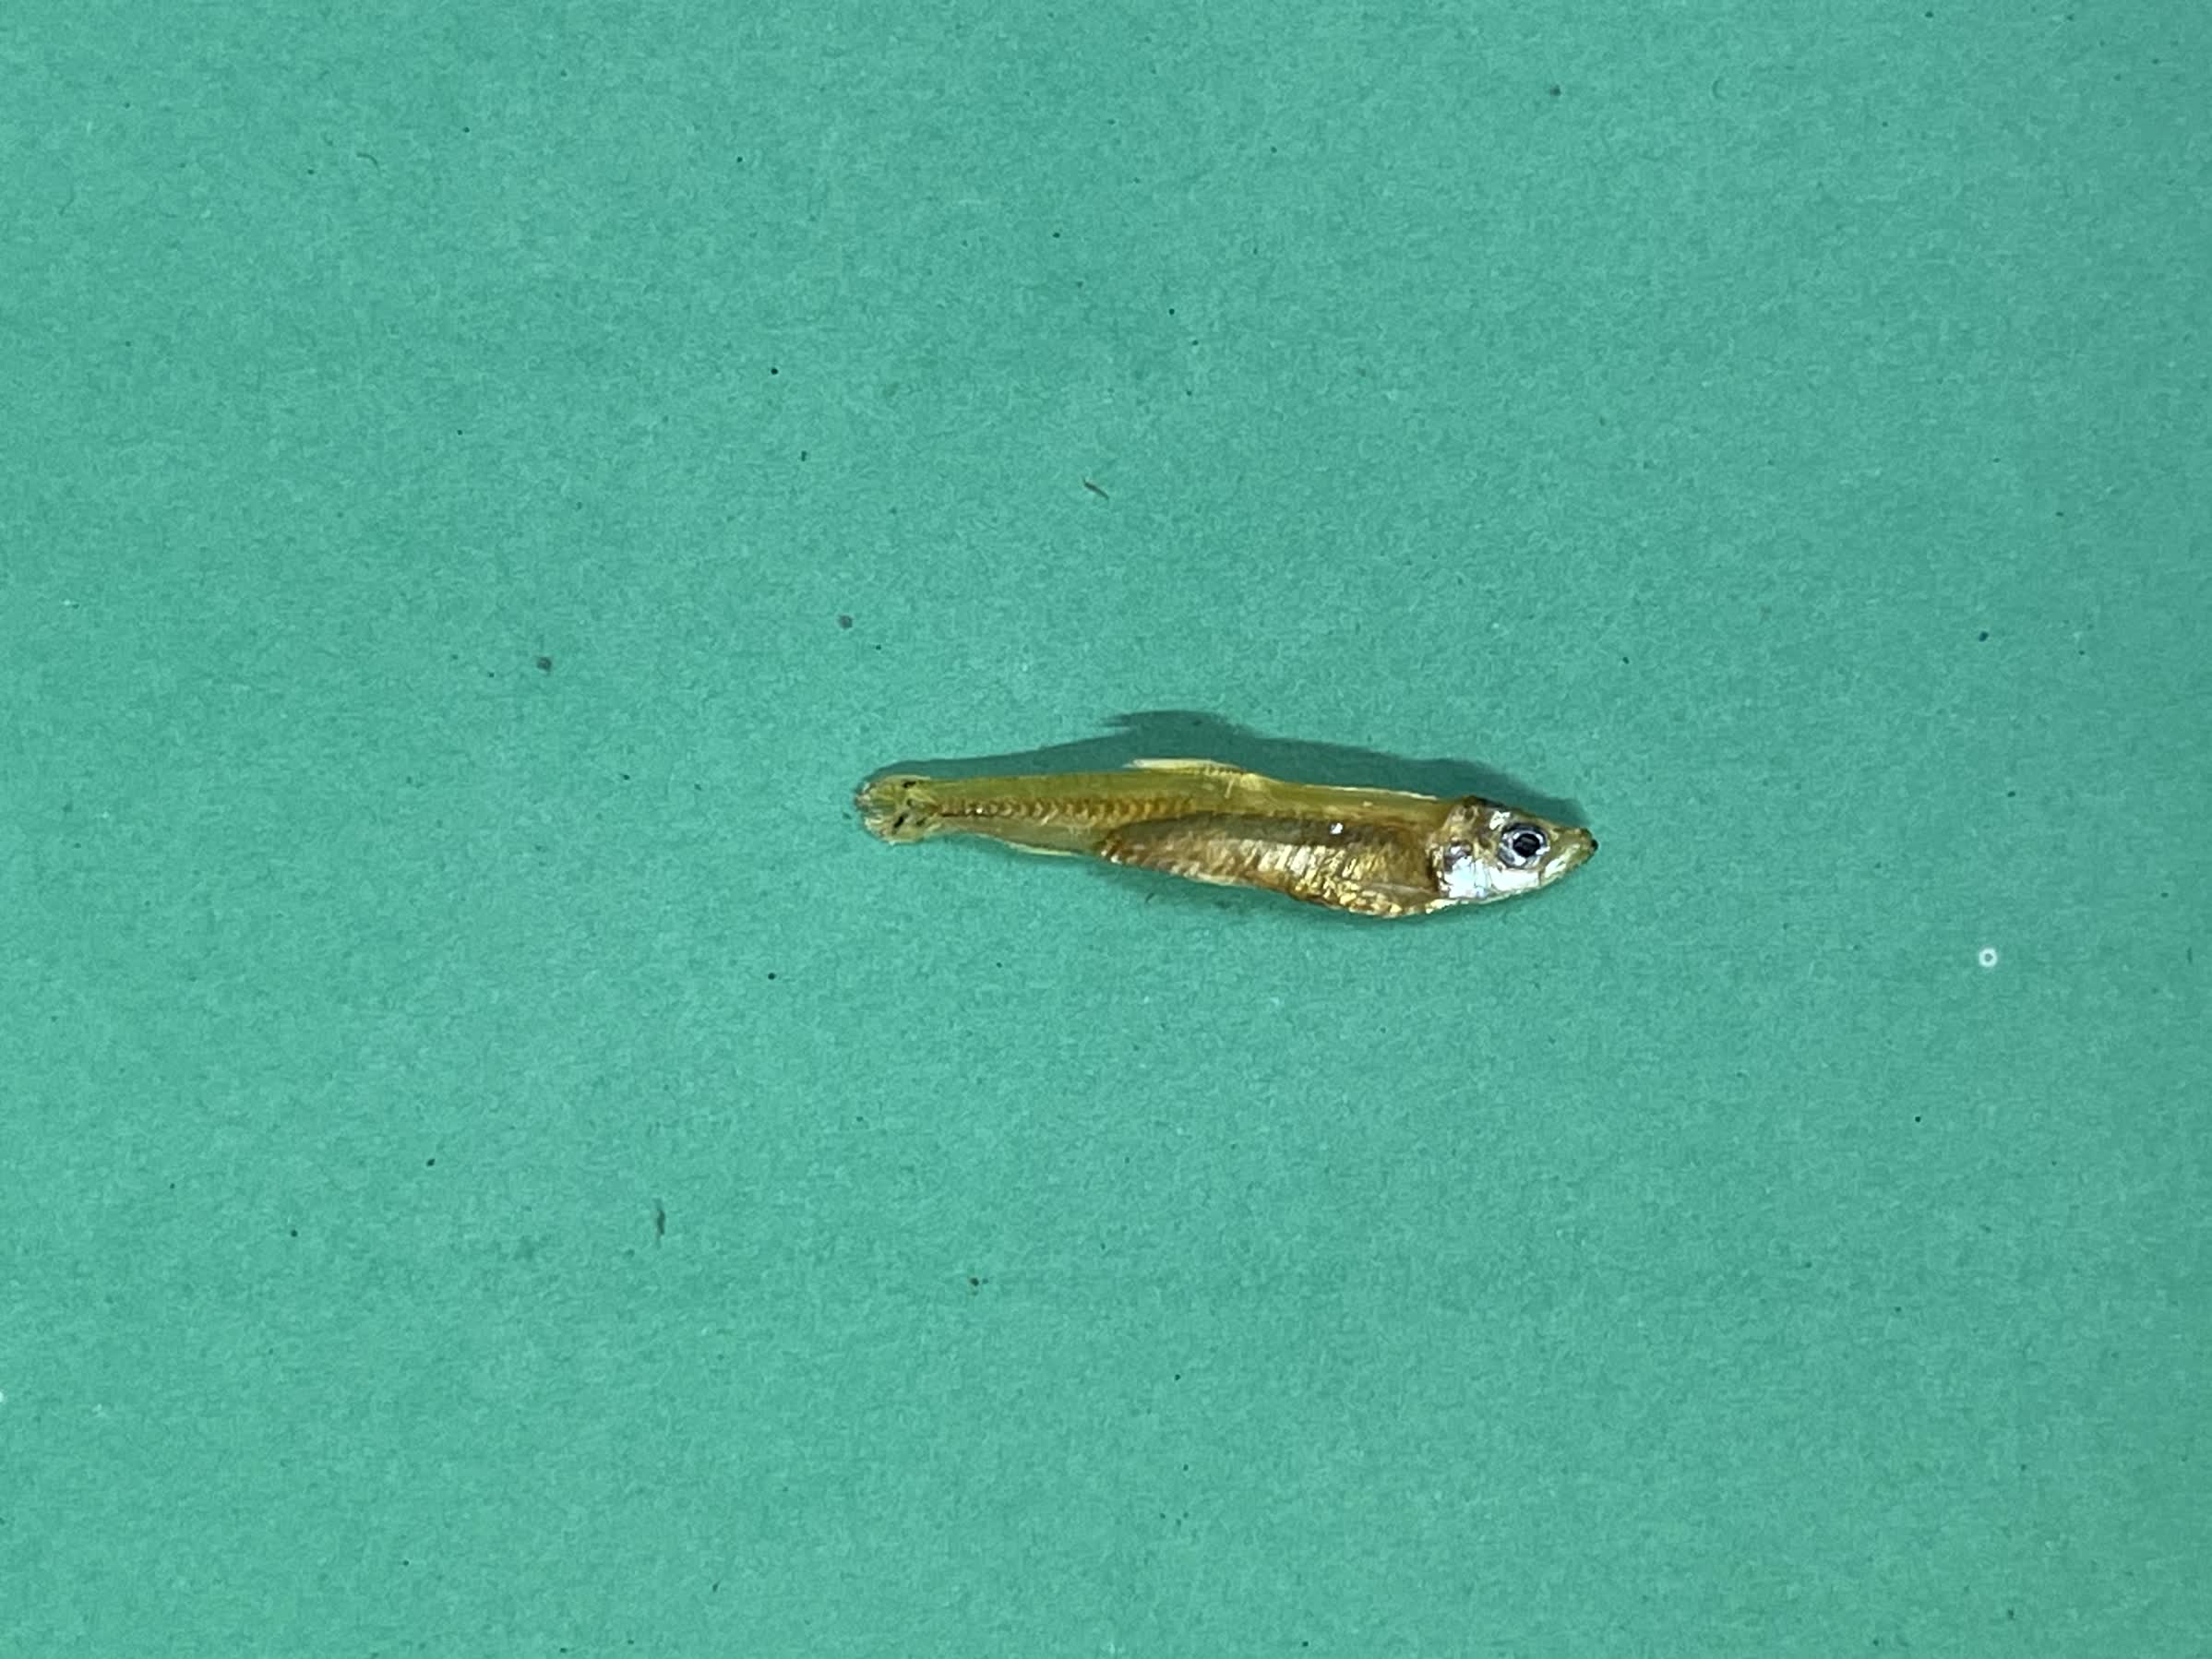
Species: kachki